Rural car (Indonesia)

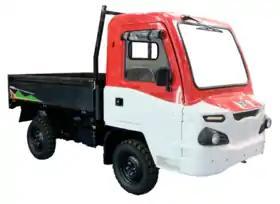
AMMDes made by PT. KMWI (2018–present)

The rural car, also known as the village car, is a group of cars commonly found in Indonesia.